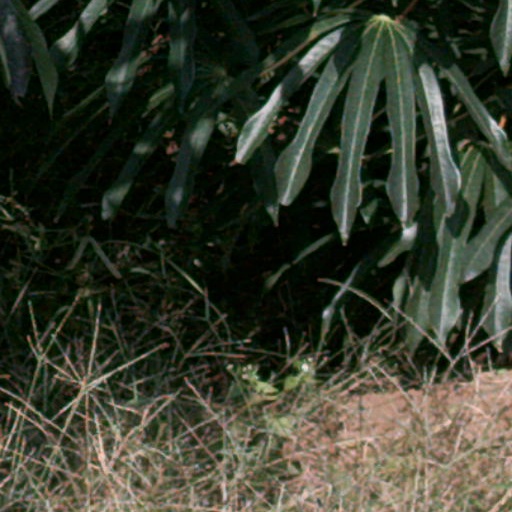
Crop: cassava